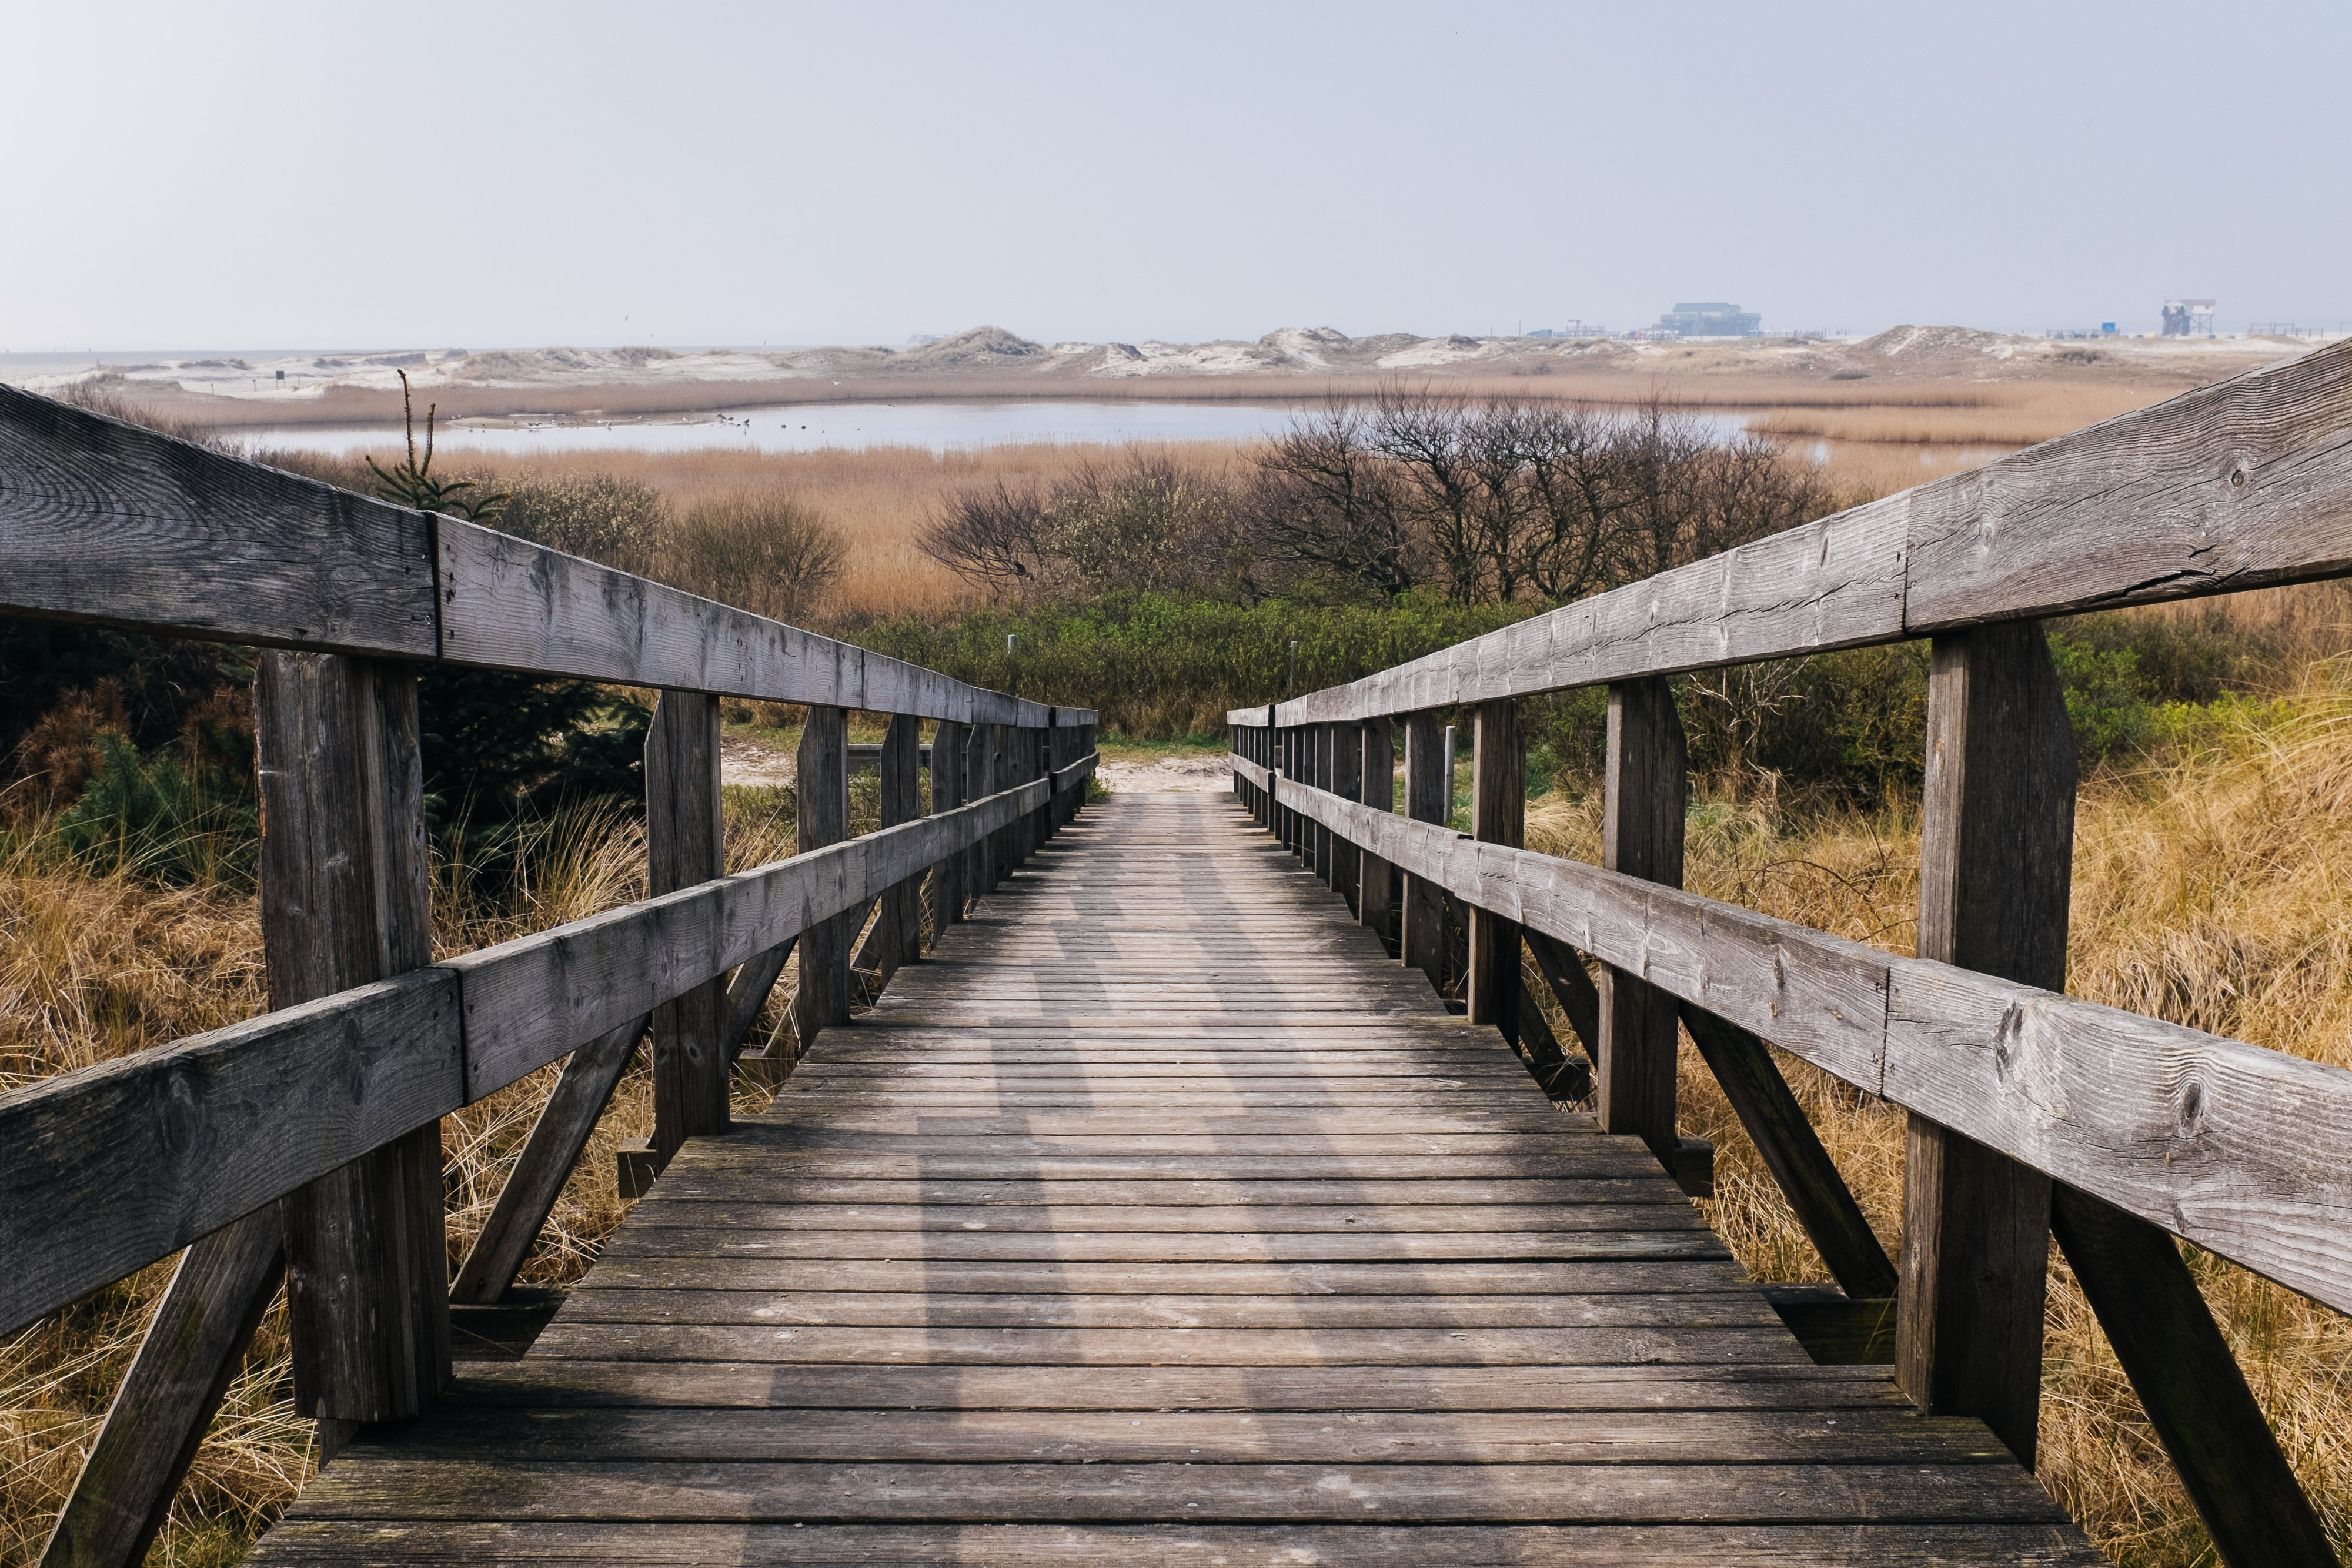
water, nature, path, boardwalk, wood, track, bridge, pier, river, walkway, transport, railing, reservoir, waterway, stairs, truss bridge, nonbuilding structure